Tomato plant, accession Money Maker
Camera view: vertical (180 deg); turntable rotation: 330 degrees
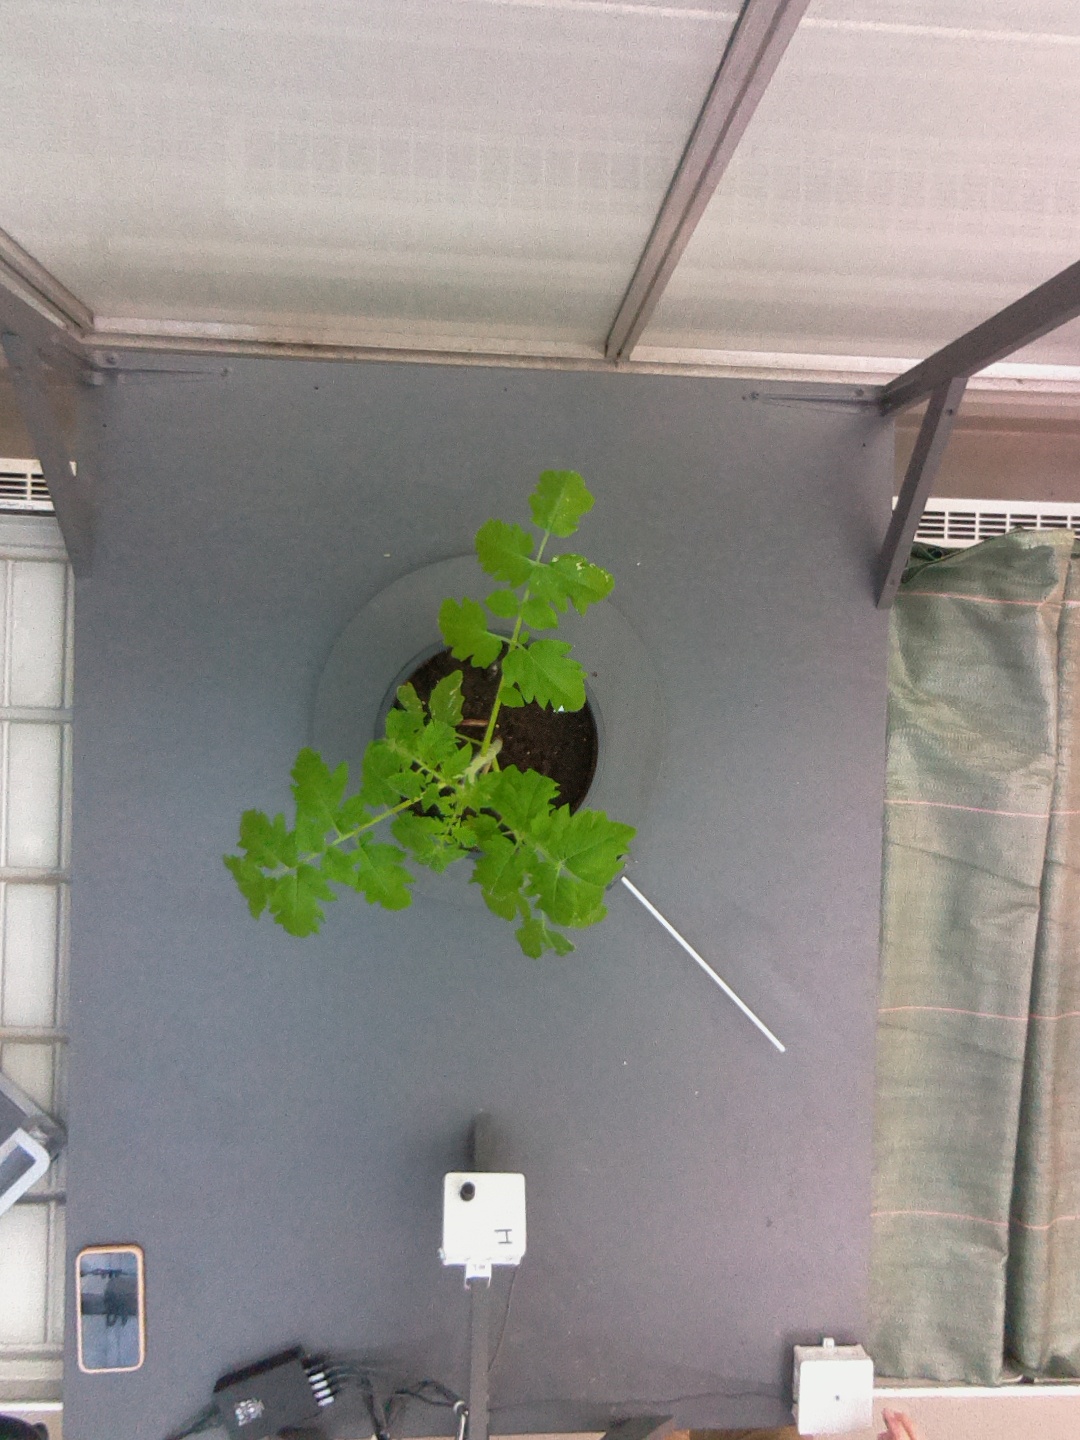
BBCH growth stage 13: 6 of true leaves visible